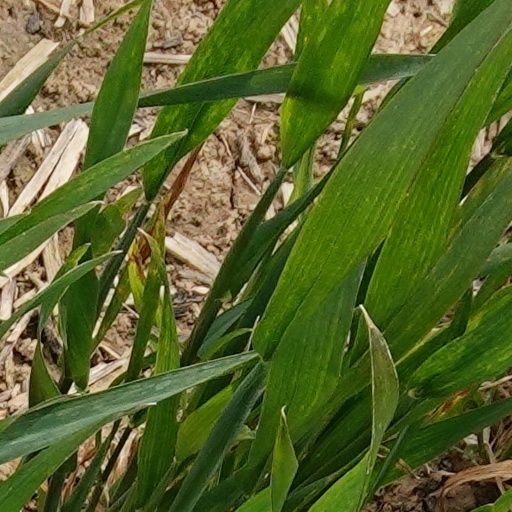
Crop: wheat